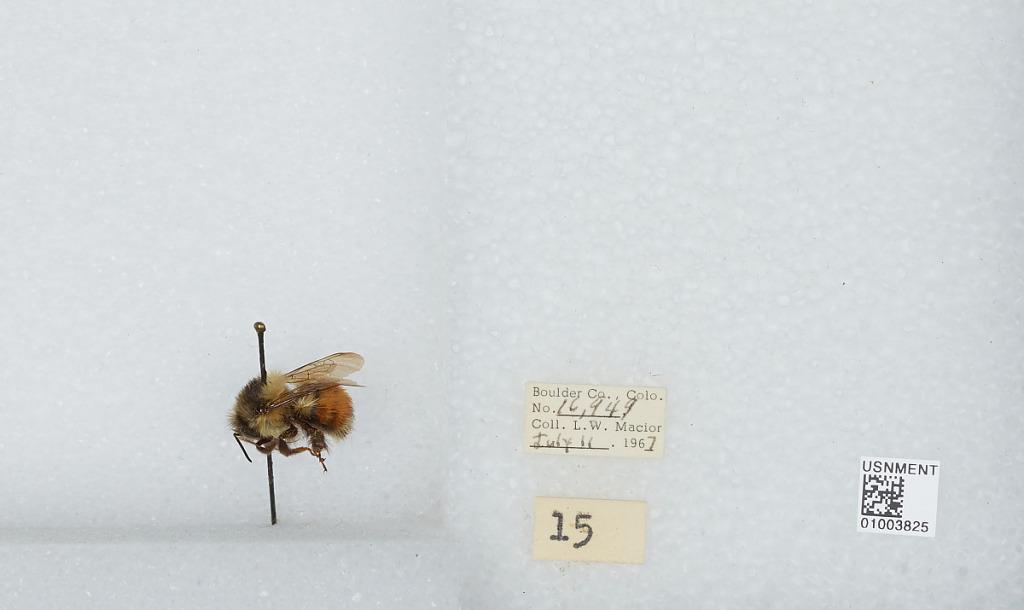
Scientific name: Bombus (Pyrobombus) melanopygus Nylander
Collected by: L. Macior
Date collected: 1967-7-11
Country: United States
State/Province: Colorado
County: Boulder
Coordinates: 40.015, -105.27